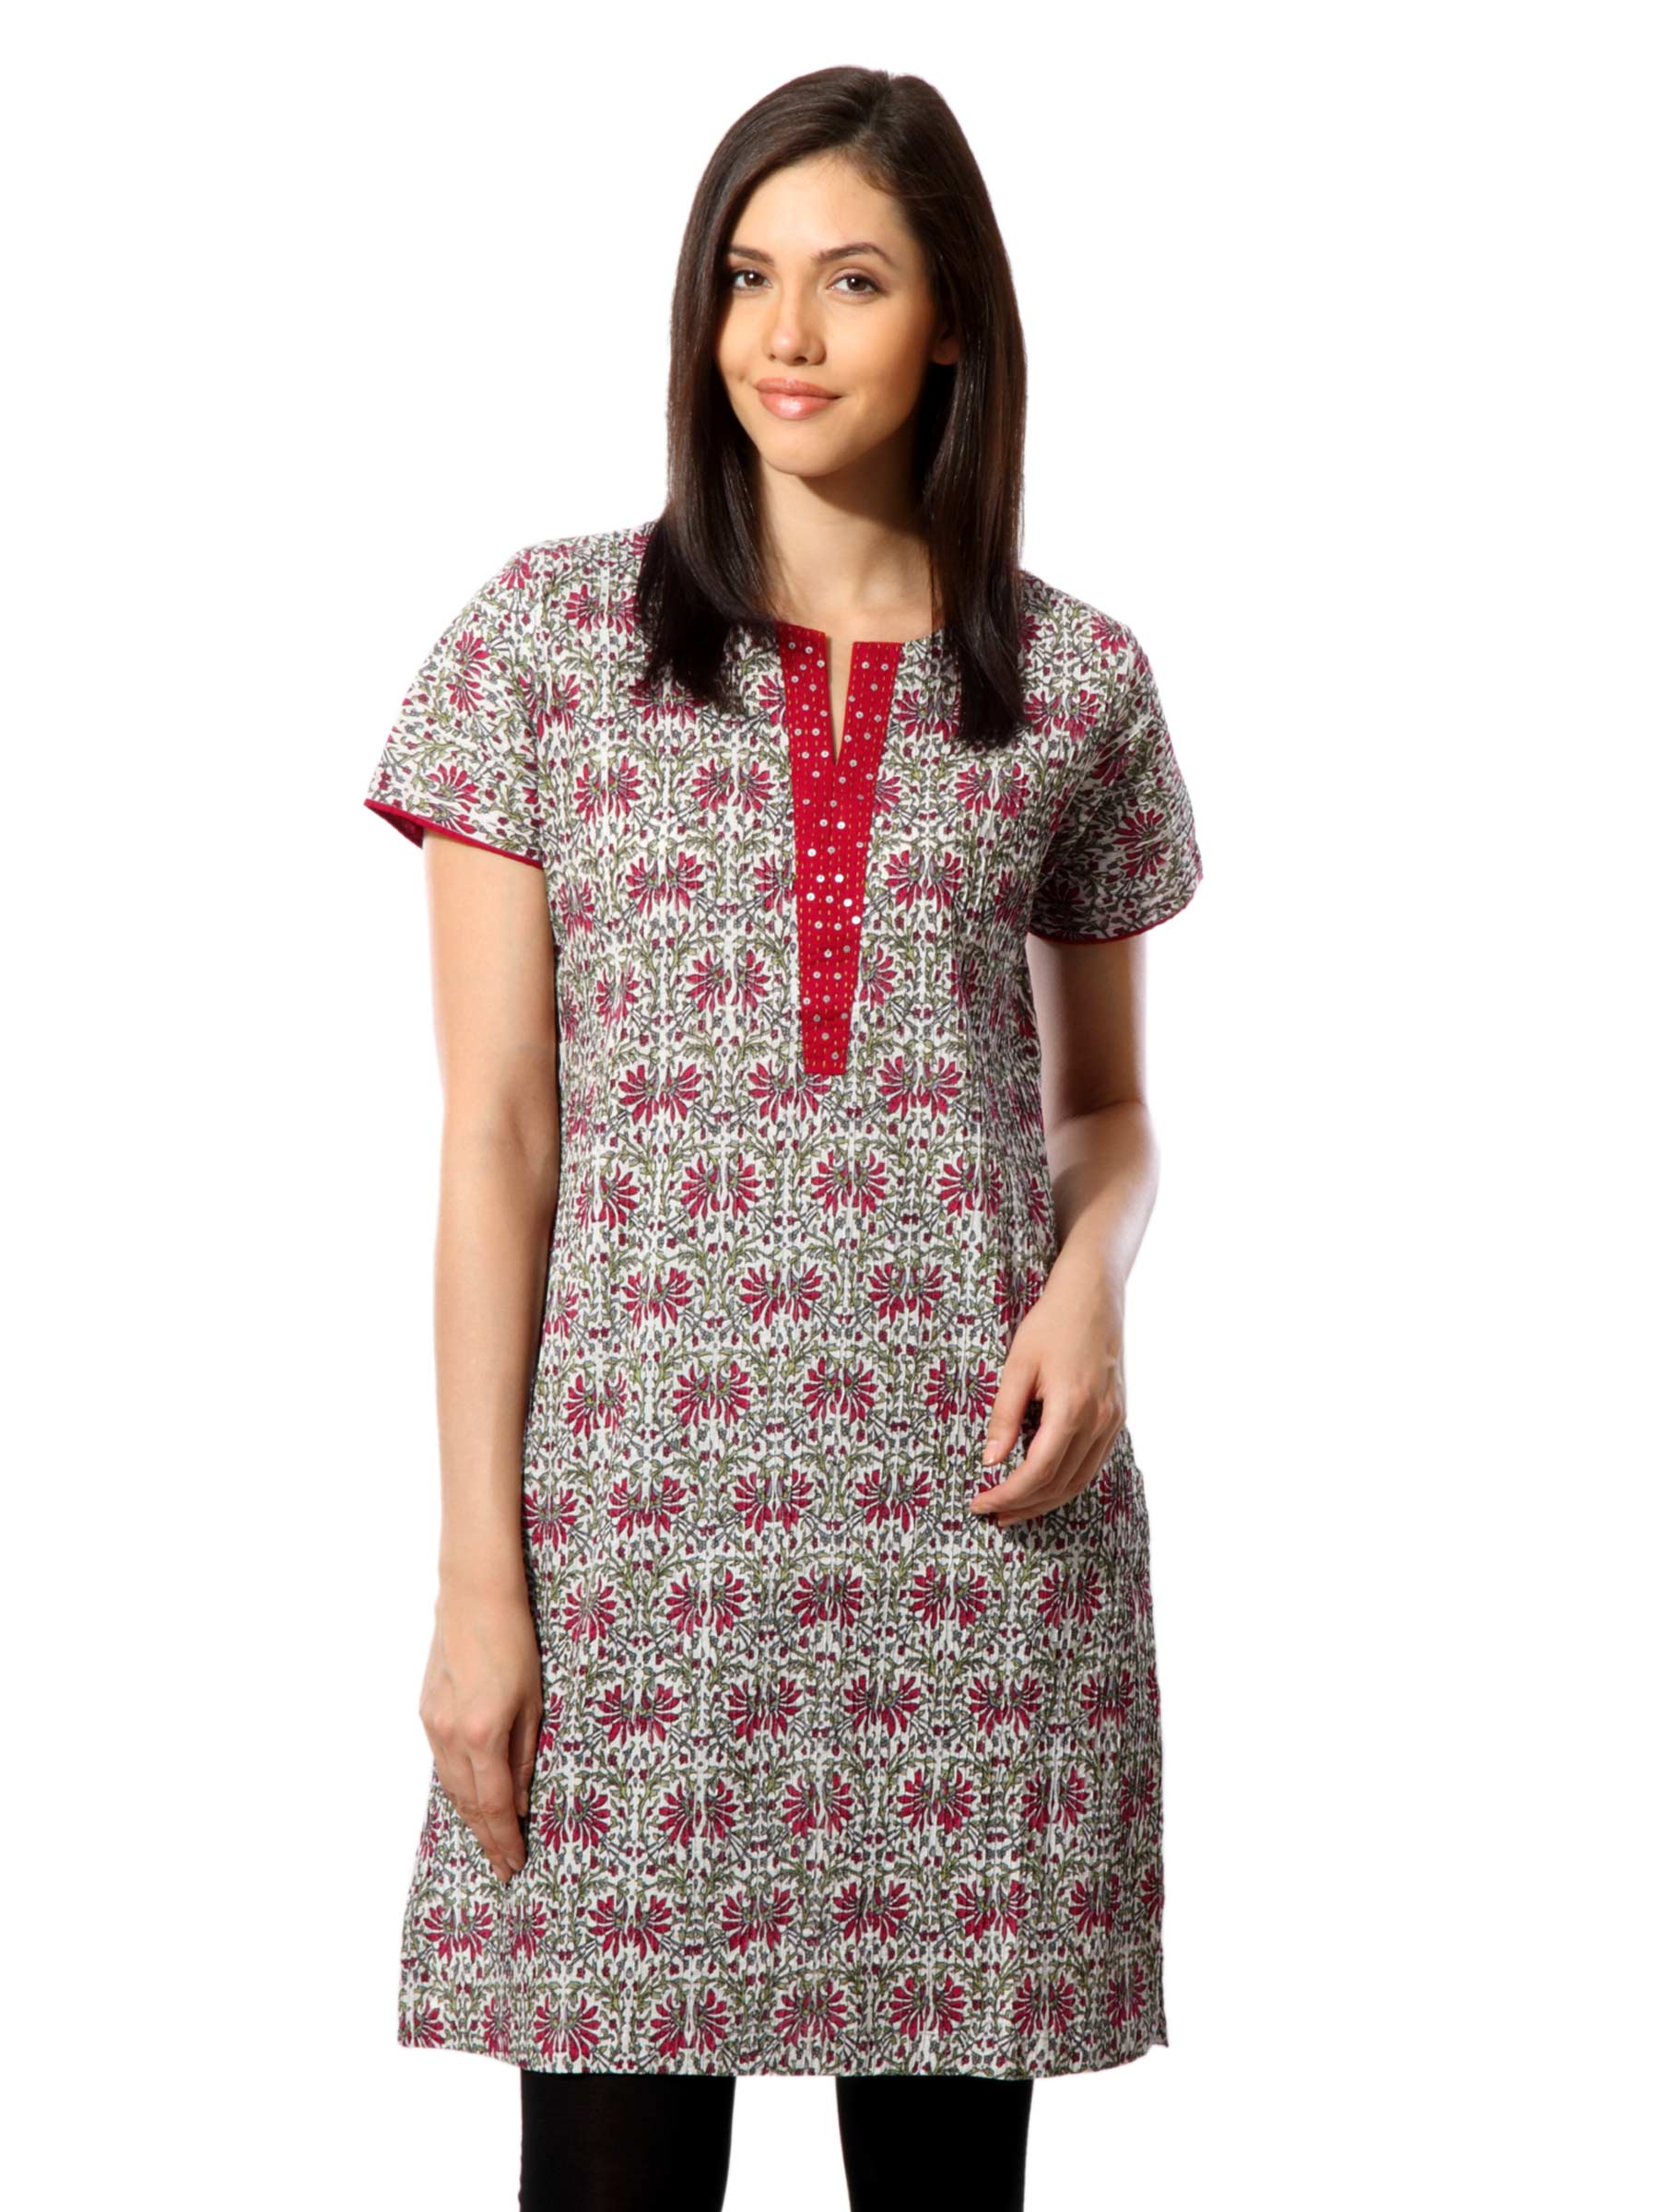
Fabindia Women Printed Red Kurta
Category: Apparel / Topwear / Kurtas
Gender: Women
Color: Red
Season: Summer 2012
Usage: Ethnic